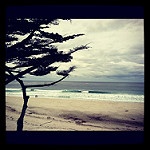
Label: sea